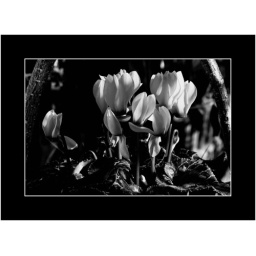
flower in black & white